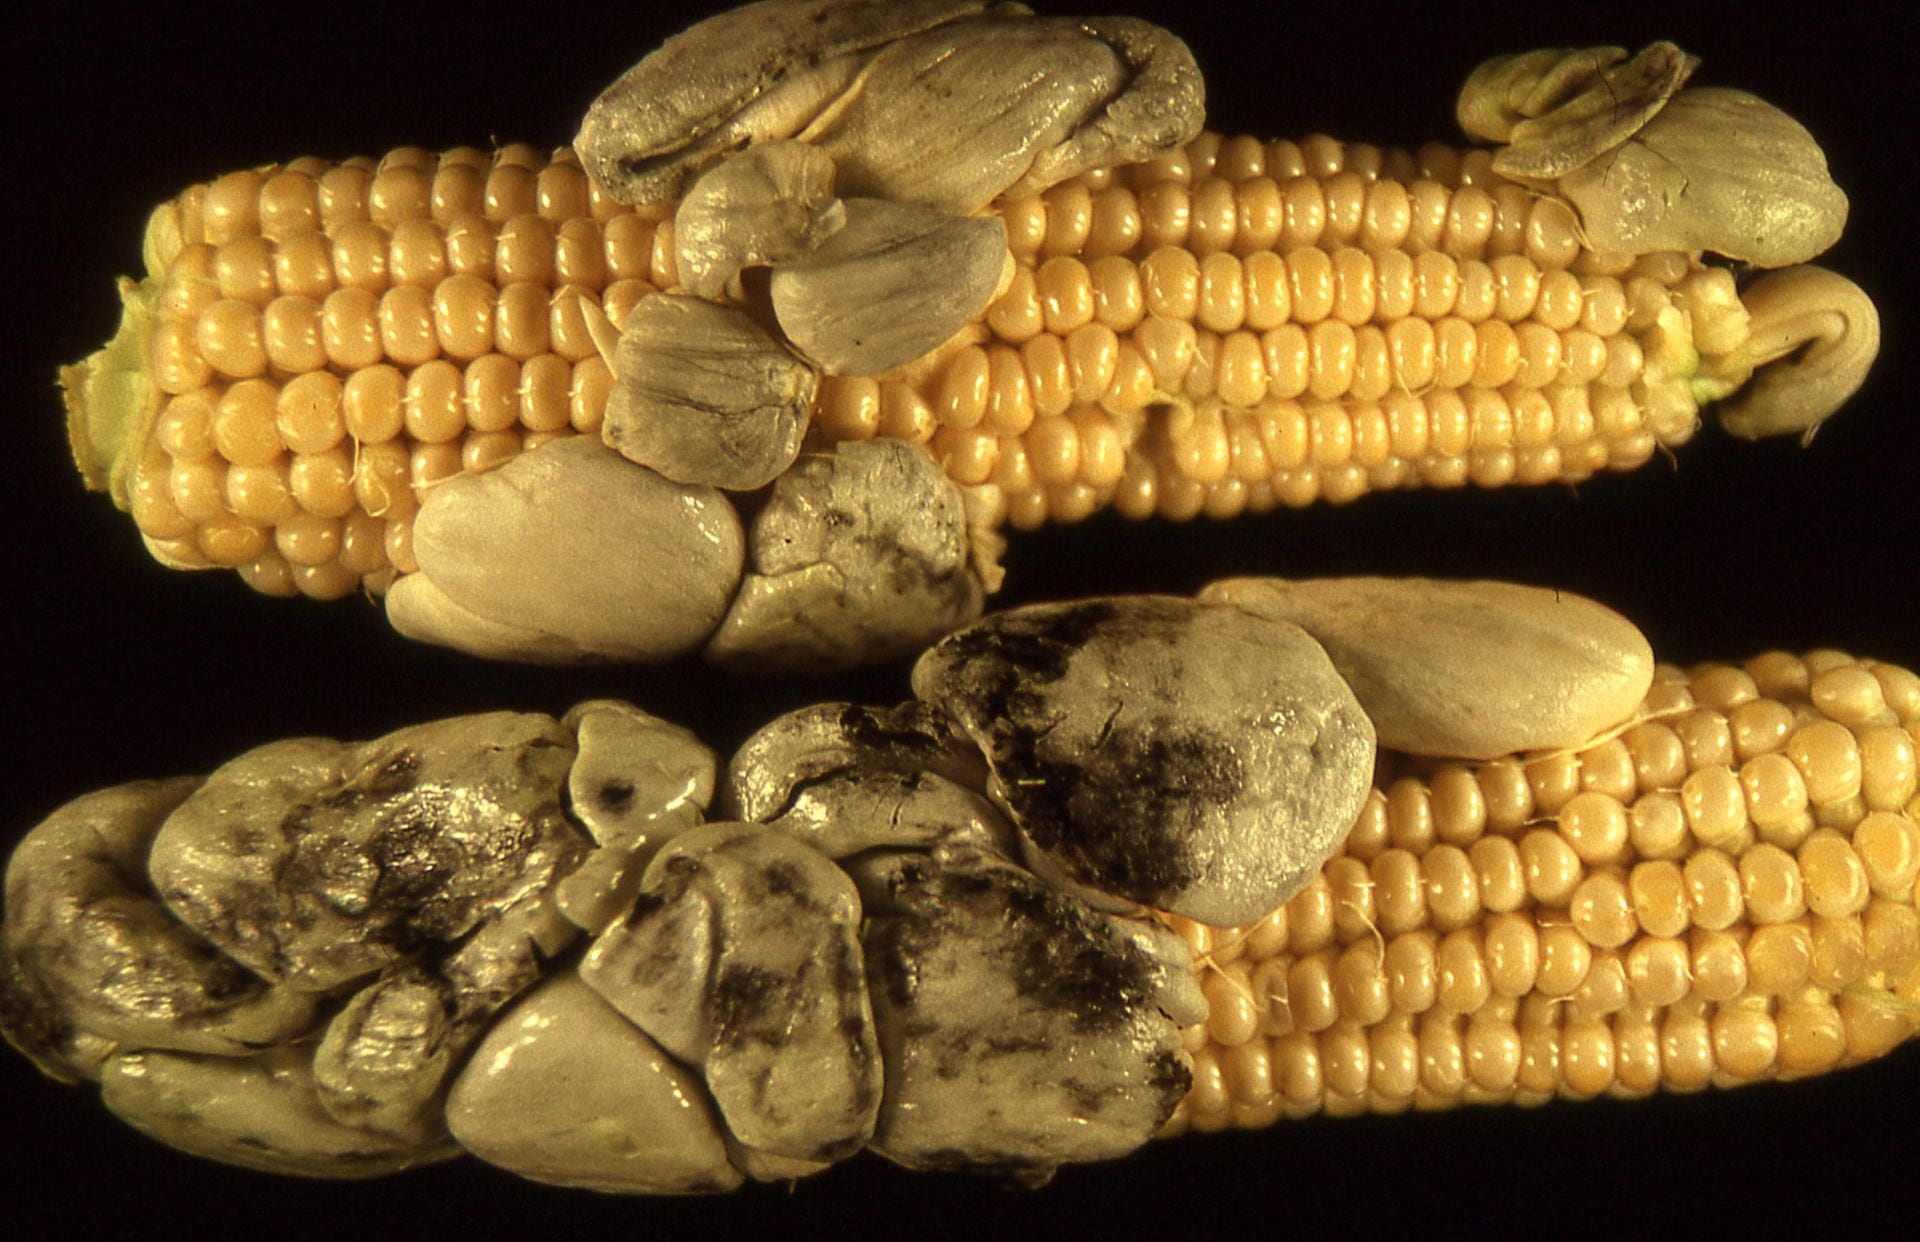
Plant: Corn
Disease: corn smut